Baigali Serkebayev

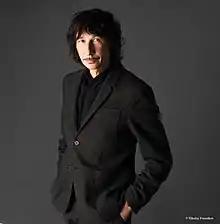

Baigali Ermekovich Serkebayev (born June 27, 1958) is a Soviet and Kazakhstani musician, pianist, arranger, producer, songwriter, founder and leader of the band A'Studio. He is an Honored Artist of the Republic of Kazakhstan.